Natural History Museum, London

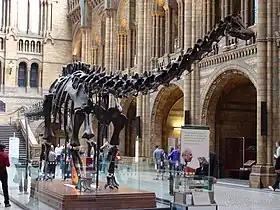

In 1985, the museum merged with the adjacent Geological Museum of the British Geological Survey, which had long competed for the limited space available in the area. The Geological Museum became world-famous for exhibitions including an active volcano model and an earthquake machine (designed by James Gardner), and housed the world's first computer-enhanced exhibition ("Treasures of the Earth"). The museum's galleries were completely rebuilt and relaunched in 1996 as "The Earth Galleries", with the other exhibitions in the Waterhouse building retitled "The Life Galleries". The Natural History Museum's own mineralogy displays remain largely unchanged as an example of the 19th-century display techniques of the Waterhouse building.